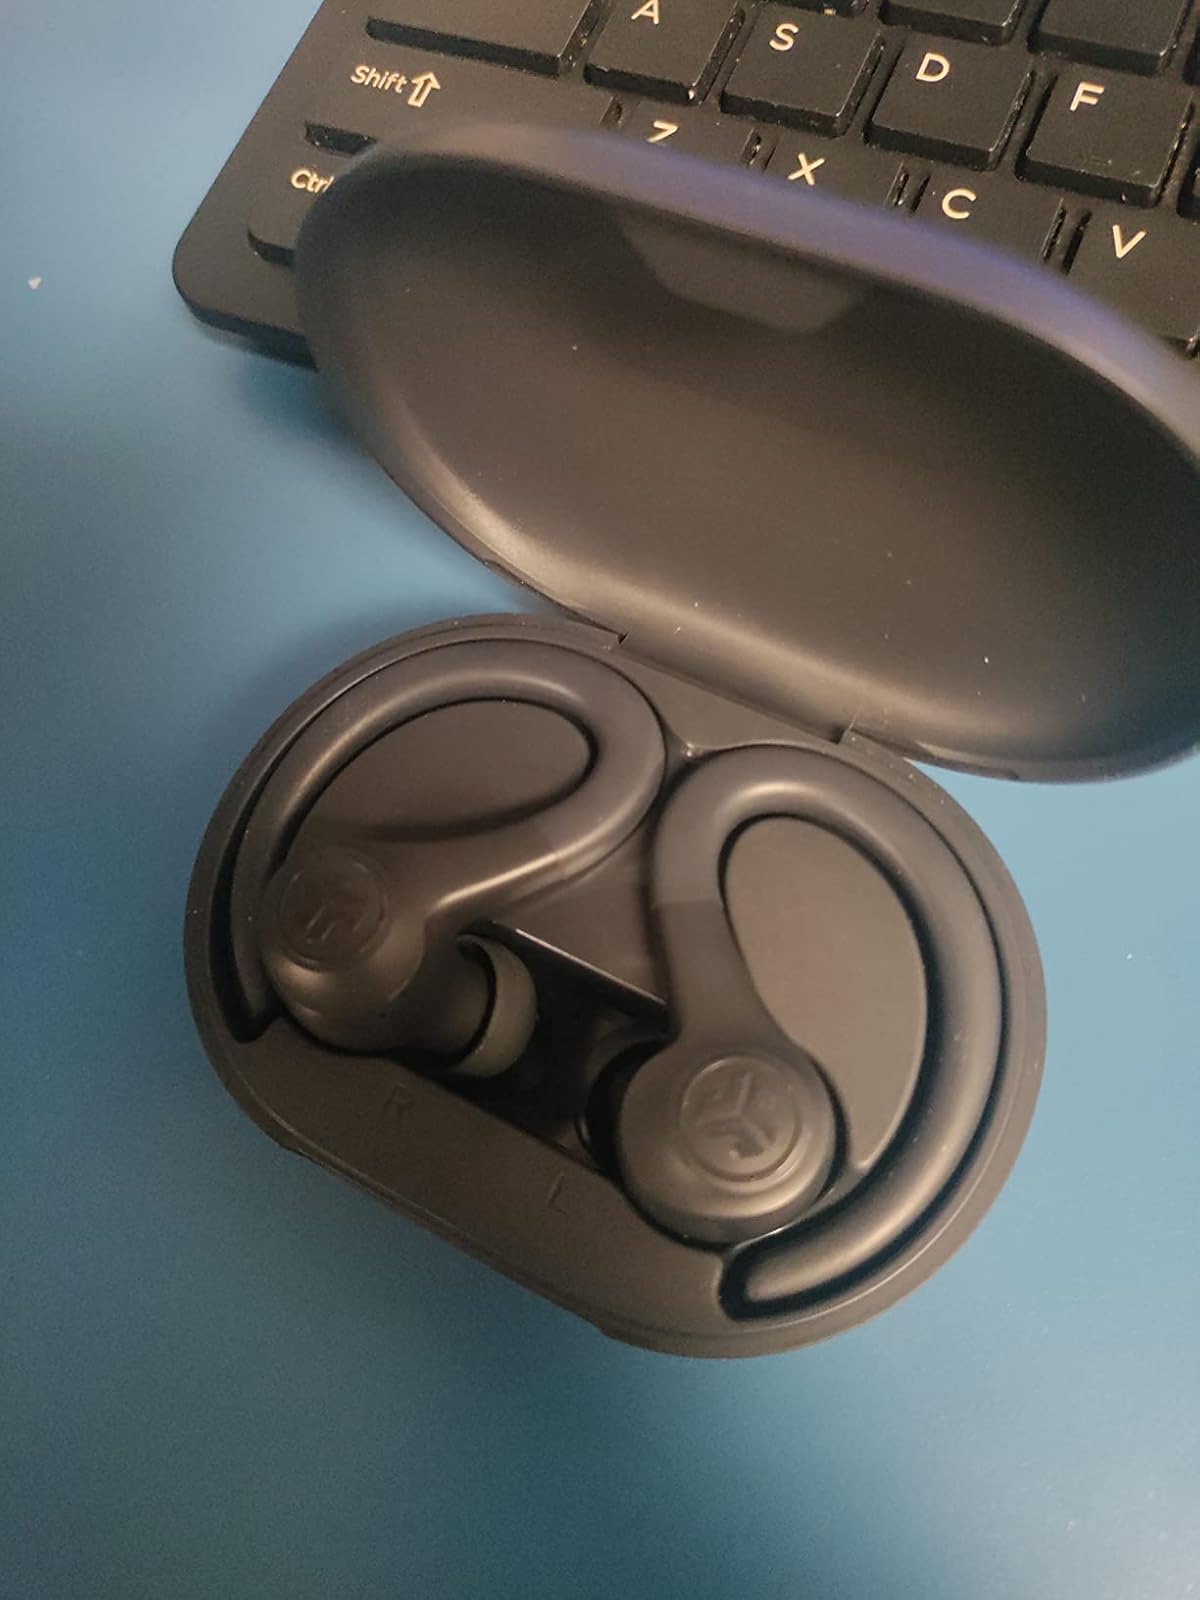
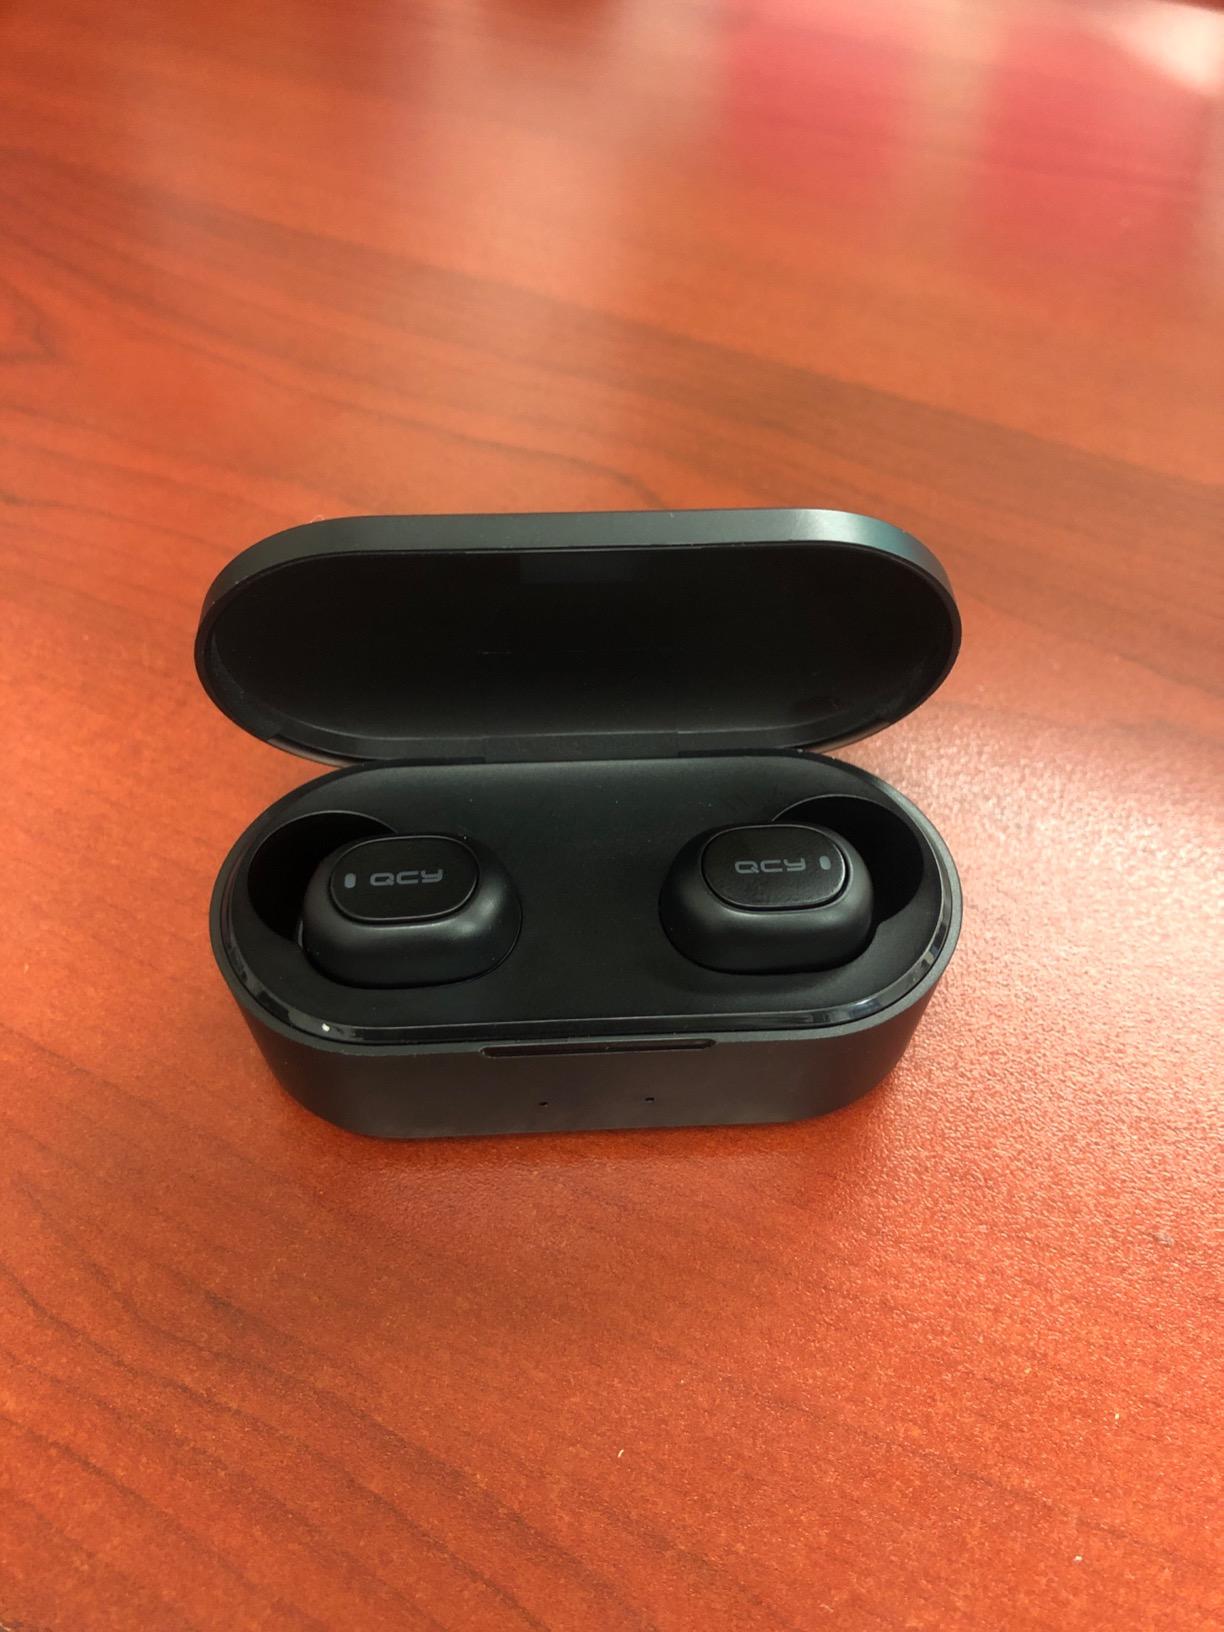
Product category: earbuds
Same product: no